Sholem Schwarzbard

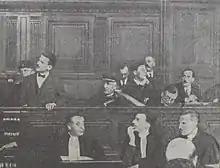
Schwarzbard gives a speech in the court, October 1927. Below him, Henri Torres, his attorney.

In the turmoil that transpired in the period of the Russian Civil War, fourteen members of his family perished in antisemitic pogroms, including his most beloved uncle, who was killed in Ananiv. The names of all fourteen were listed for his trial in 1926 and can be found in the YIVO Schwarzbard Archive.